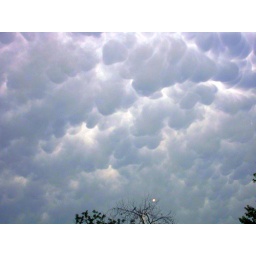
clouds above my house